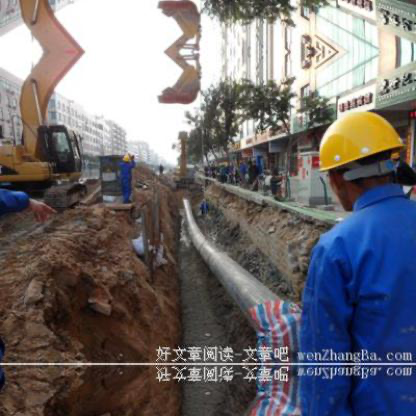
Objects in the image:
label: helmet